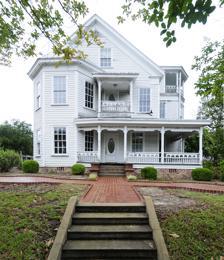
Building: Charlton Rauch House
Country: United States of America
Year built: 1886
Historic house in South Carolina, United States United States historic place Charlton Rauch House U.S. National Register of Historic Places Charlton Rauch House, August 2012 Show map of South Carolina Show map of the United States Location Main and Cedar Sts., Lexington, South Carolina Coordinates 33°59′3″N 81°14′26″W / 33.98417°N 81.24056°W / 33.98417; -81.24056 Area 1 acre (0.40 ha) Built 1886 ( 1886 ) Architect Smithdeal, Frank Architectural style Queen Anne MPS Lexington County MRA NRHP reference No. 83003914 Added to NRHP November 22, 1983 Charlton Rauch House is a historic home located at Lexington , Lexington County, South Carolina . It was built in 1886, and is a 2 + 1 ⁄ 2 -story, frame vernacular Queen Anne style house with an irregular plan and a gable roof. It is sheathed in weatherboard and has a one-story rear wing. the front façade features a one-story, hip roofed porch with a second-story, shed-roofed porch; a two-story polygonal bay; and a hip-roofed, three-story, projecting polygonal bay. Its owner Charlton Rauch operated a livery stable and was a cotton buyer and dealer in general merchandise. It was listed on the National Register of Historic Places in 1983. References